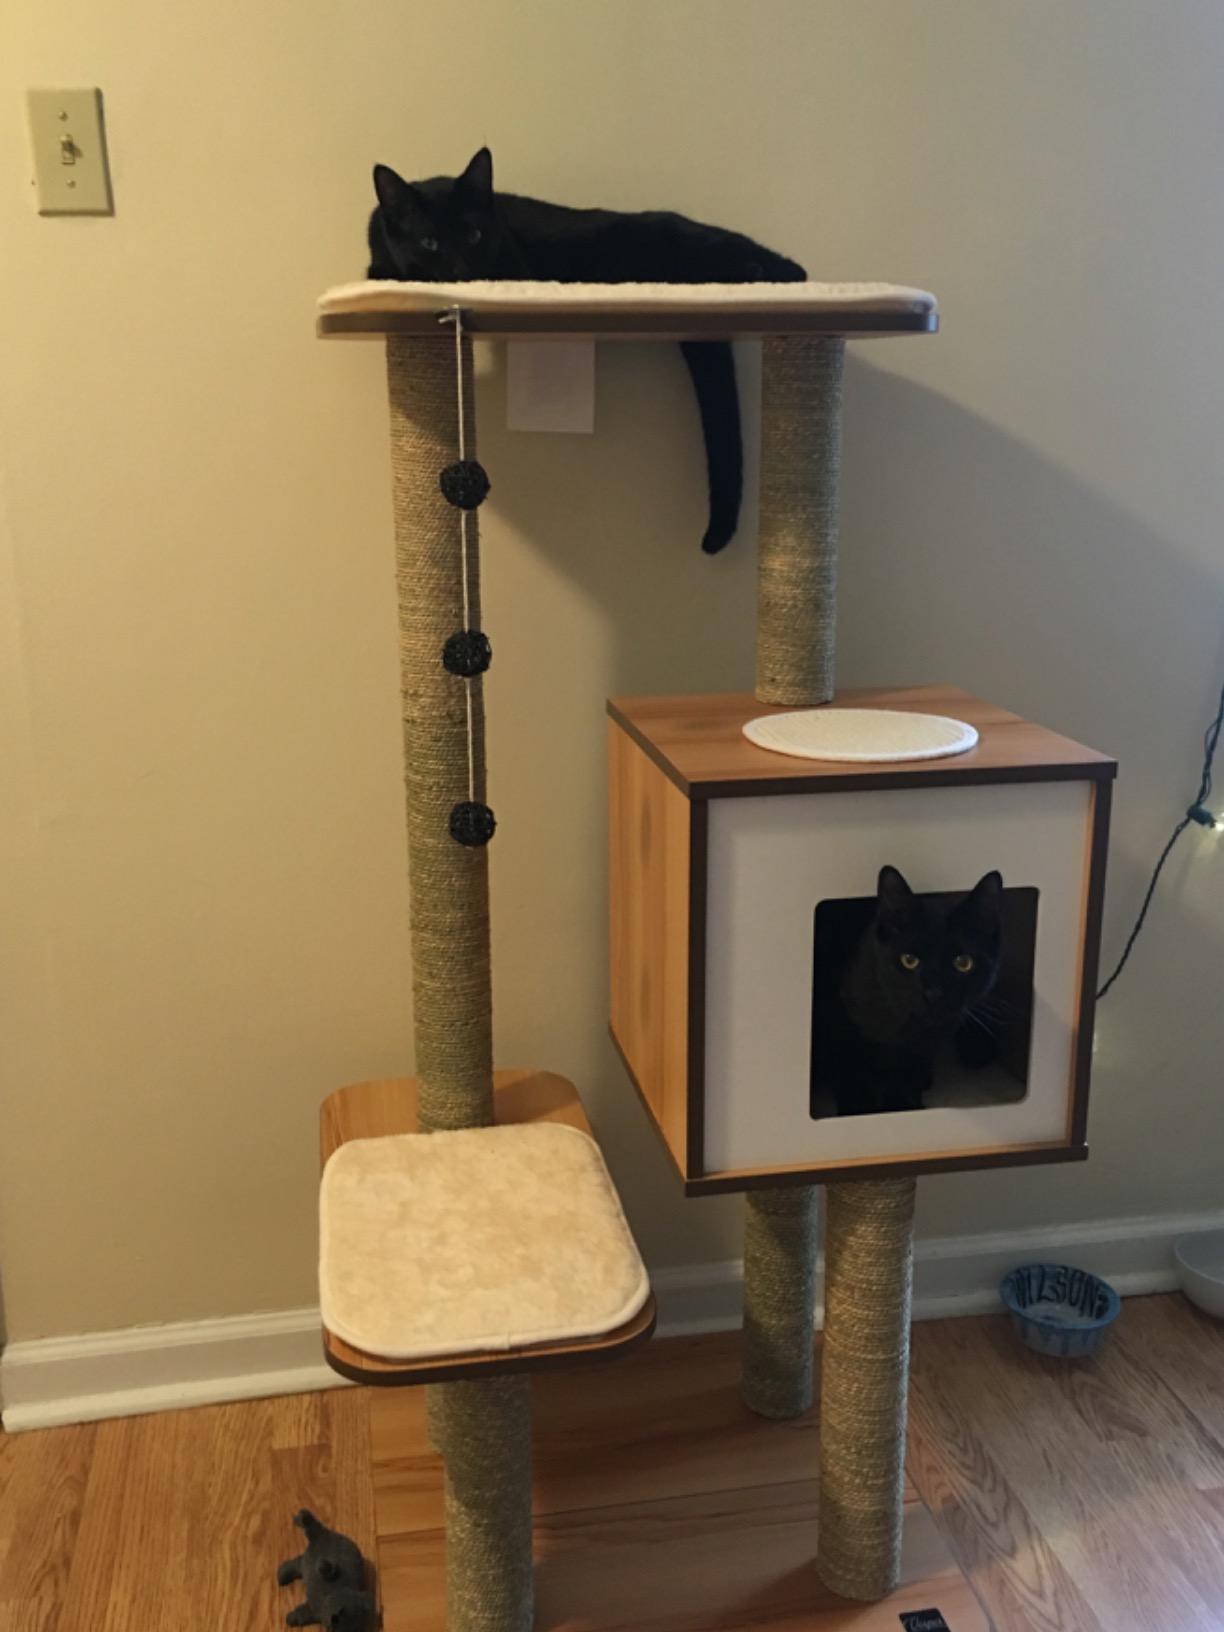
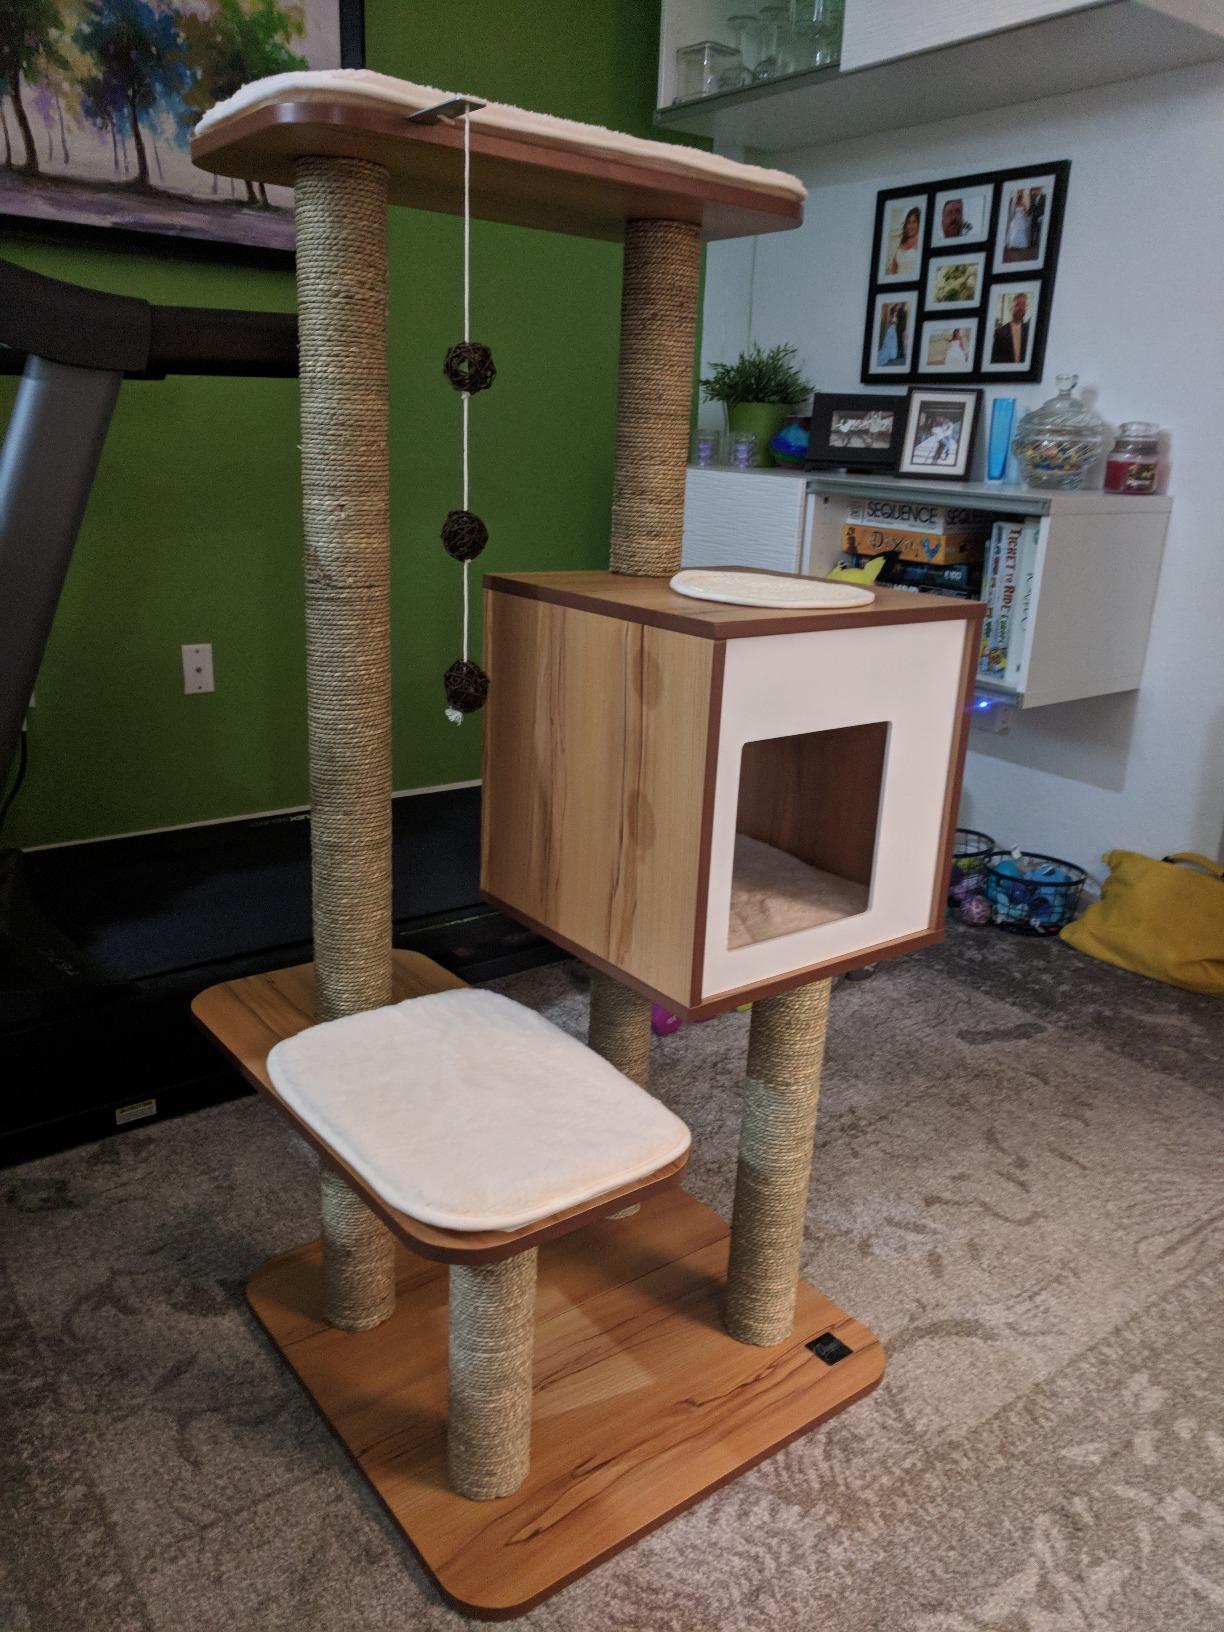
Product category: items_cat tree
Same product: yes